Sky position (RA, Dec in degrees): 139.485, -0.1014
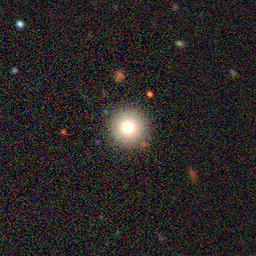
Galaxy morphology: Round Smooth Galaxies